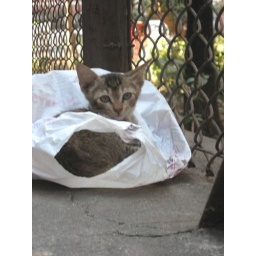
This kitten was sitting in this plastic bag on the compound wall in the fort area of Mumbai